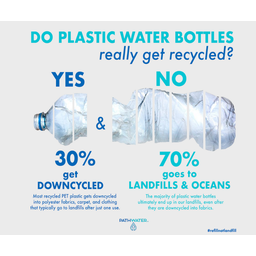
Label: bottles